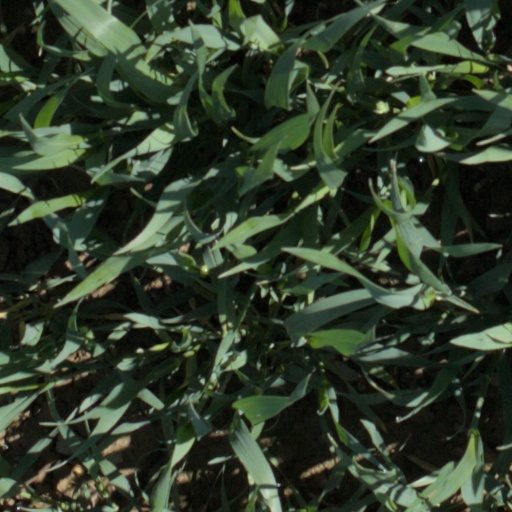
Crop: wheat